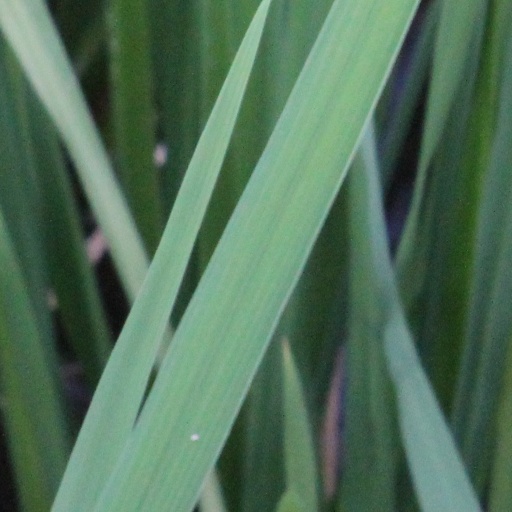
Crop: rice